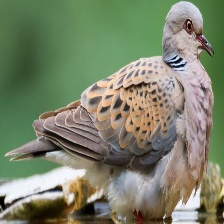
Species: EUROPEAN TURTLE DOVE
Scientific name: STREPTOPELIA TURTUR